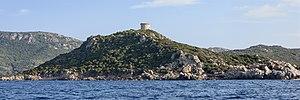
La pointe de Campomoro (Punta di Campomoro), surmontée de la tour génoise de Campomoro (Belvédère-Campomoro Corse-du-Sud, France).
Cette liste recense 83 tours génoises de Corse, soit 36 en Corse-du-Sud et 47 en Haute-Corse. Celles-ci sont présentées dans le sens horaire, en fonction de leur implantation, sur le littoral ou pas, depuis l'extrémité Nord de l'île. N'ont été retenues que les tours portées sur les cartes IGN, y compris celles qui sont aujourd'hui ruinées.
Le Sartenais Valinco Alta-Rocca auquel il convient d'ajouter le Taravo, est un vaste territoire au sud-ouest de la Corse, dans le département de la Corse-du-Sud.
La Bisogène est un territoire faisant partie de la microrégion de la Rocca en Corse-du-sud. Voisin de Sartène, il occupe les côtes et collines de la rive sud du golfe de Propriano.